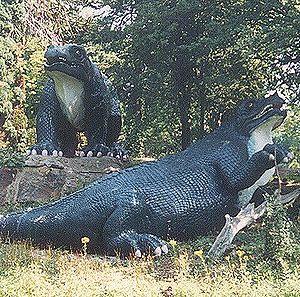
Iguanodon est un genre de dinosaures de l'ordre des ornithischiens c'est-à-dire des dinosaures caractérisés par un bassin semblable à celui d'un oiseau, du sous-ordre des ornithopodes. Les iguanodons ont vécu au Crétacé inférieur et au début du Crétacé supérieur, soit entre 145,0 et 93,5 Ma. Ils ont été retrouvés un peu partout. Le premier spécimen fut décrit par Gideon Mantell, à partir d'un tibia, quelques os et des dents. On en connaît 81 fossiles en 2008.